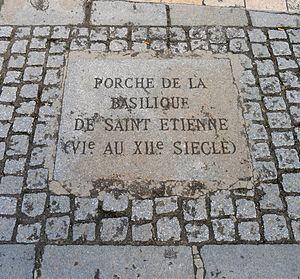
Parvis de Notre-Dame (emplacement du porche de l'ancienne basilique St-Etienne) -Paris IV
La basilique Saint-Étienne de Paris était la cathédrale de l'évêque suffragant de Paris, depuis le IVᵉ ou VIᵉ siècle jusqu'à sa destruction entre 1160 et 1163 et la construction de l'actuelle cathédrale Notre-Dame de Paris. Elle se trouvait à l’emplacement du parvis et des premières travées de la cathédrale actuelle.
Le parvis Notre-Dame - place Jean-Paul-II est une place de Paris située en face de la cathédrale Notre-Dame.